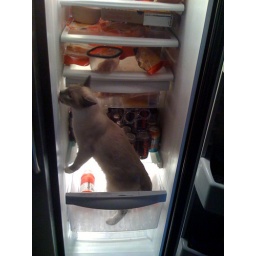
Appa licking the wall of the fridge while standing in the drawer